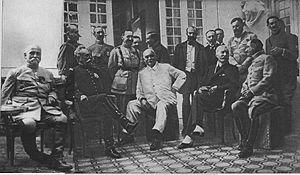
Un repas_à_Athènes_avec Reygnault, Sarrail, Braquet, Jonnart_Gueydon et après pose pour la presse, édité dans Le Miroir N°192.
Charles Célestin Auguste Jonnart, né à Fléchin le 27 décembre 1857 et mort le 30 septembre 1927, est un homme politique français.
Maurice Paul Emmanuel Sarrail, né à Carcassonne le 6 avril 1856 et mort à Paris le 23 mars 1929, est un militaire français ayant commandé durant la Première Guerre mondiale.
Charles Louis Jacques Régnault est un général de division français dont le nom est associé à la Première Guerre mondiale.